Keshla

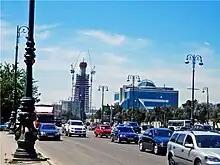
SOCAR Tower view from H. Aliev avenue

The name Keshla is first mentioned in sources in the 17th century. The former name was Keshlaqishlag. Oykonim reflects the name of the Keshli / Keshla tribe of Turkic origin. The document of the 18th century provides information about the right of Keshli and Karamanli tribes to use Gazakhli, Alasli and Borchali pastures.